Music of Japan

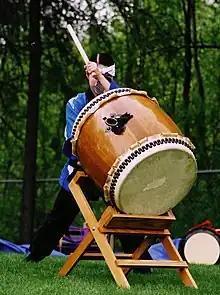
Taiko performing

Wadaiko, a Japanese drum, comes in various sizes and is used in variety of musical genres. It has become particularly popular in recent years as the central instrument of percussion ensembles whose repertory is based on a variety of folk- and festival-music of the past. Such taiko music is played by large drum ensembles called "kumi-daiko". Its origins remain uncertain, but can be traced to the 7th century, when a clay figure of a drummer documented its existence. Chinese influences followed, but the instrument and its music remained uniquely Japanese. Taiko drums during this period were used during battle to intimidate the enemy and to communicate commands. Taiko continue to be used in the religious music of Buddhism and Shintō. In the past players were holy men who played only at special occasions and in small groups, but in time secular men (rarely women) also played the taiko in semi-religious festivals such as the bon dance.